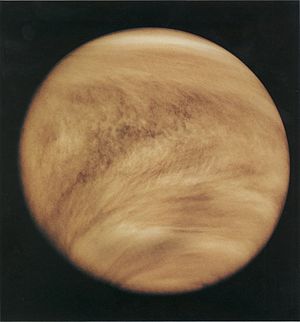
Løbsk drivhuseffekt / Løbsk drivhuseffekt på Venus
De tidligere vandhav på Venus fordampes sandsynligvis af en løbsk drivhuseffekt.
En løbsk drivhuseffekt er en ustoppelig og selvforstærkende drivhuseffekt, der fører til fordampning af alt det flydende vand på en planet. Denne virkning har et velkendt eksempel med de klimatiske processer på Venus.